Copeland & Tracht Service Station

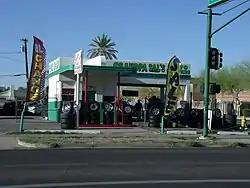

The Copeland & Tracht Service Station, in recent years Grandpa Sal's Tires, is located at 1702 W. Van Buren in Phoenix, Arizona and was built in 1935. It was originally the J.J. Fitzgibbon Service Station.